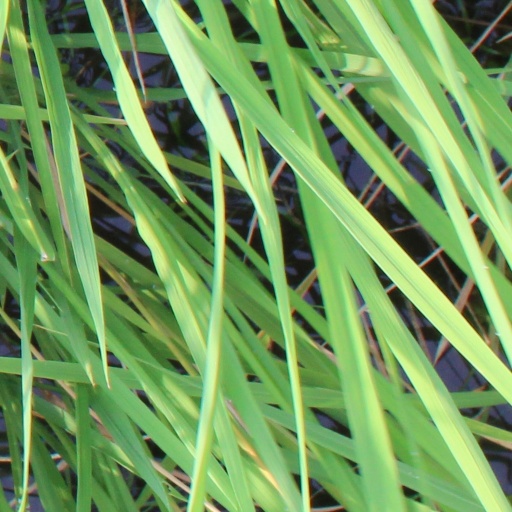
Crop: rice